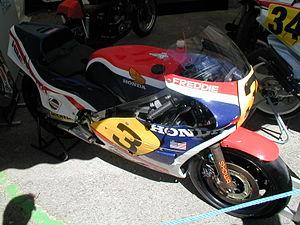
Frederick Burdette Spencer Junior ou Freddie Spencer, né le 20 décembre 1961, surnommé « Fast Freddie », est un pilote de Grand Prix motocycliste américain, trois fois champion du monde.